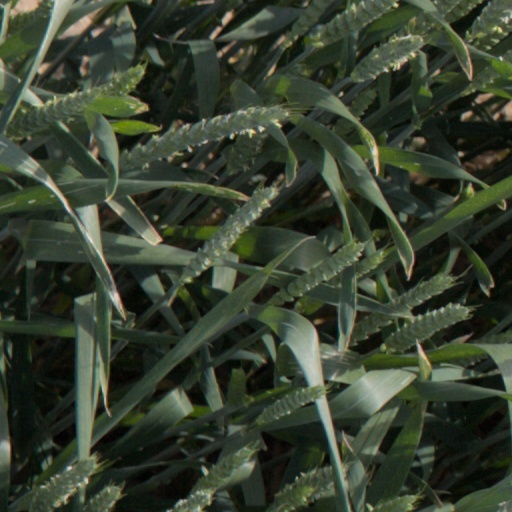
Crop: wheat